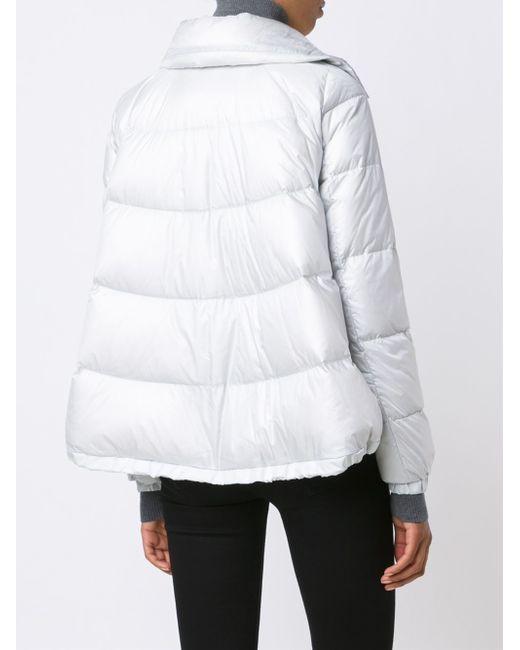
Weiße Nylon-Winterpufferjacke für Damen